Crystal Cove State Marine Conservation Area

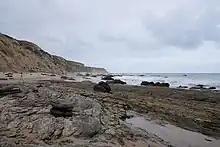
The tide pools and beach of the Crystal Cove State Marine Conservation area.

Dana Point SMCA and its adjoining MPAs are among 36 new marine protected areas adopted by the California Fish and Game Commission in December, 2010 during the third phase of the Marine Life Protection Act Initiative. The MLPAI is a collaborative public process to create a statewide network of protected areas along California’s coastline.